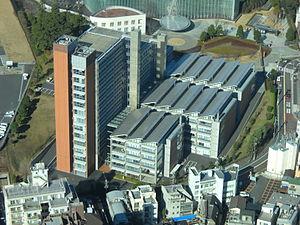
Le Collège doctoral de recherche politique couramment abrégée en GRIPS, est une université nationale japonaise, située dans le quartier de Minato à Tōkyō.